Supersonic aircraft

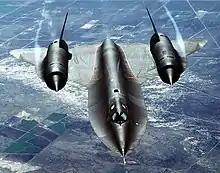
A Lockheed SR-71 Blackbird supersonic reconnaissance aircraft

To optimize drag, wingspan must be limited, which also reduces aerodynamic efficiency during subsonic flight, including takeoff and landing. Minimizing wave drag is a crucial aspect of wing design. Since a supersonic aircraft must also take off and land at a relatively slow speed, its aerodynamic design must be a compromise between the requirements for both ends of the speed range.